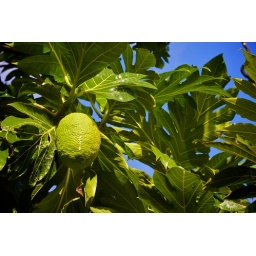
Breadfruit, growing in a tree in the front yard.The houses of Gros Islet, Saint Lucia.